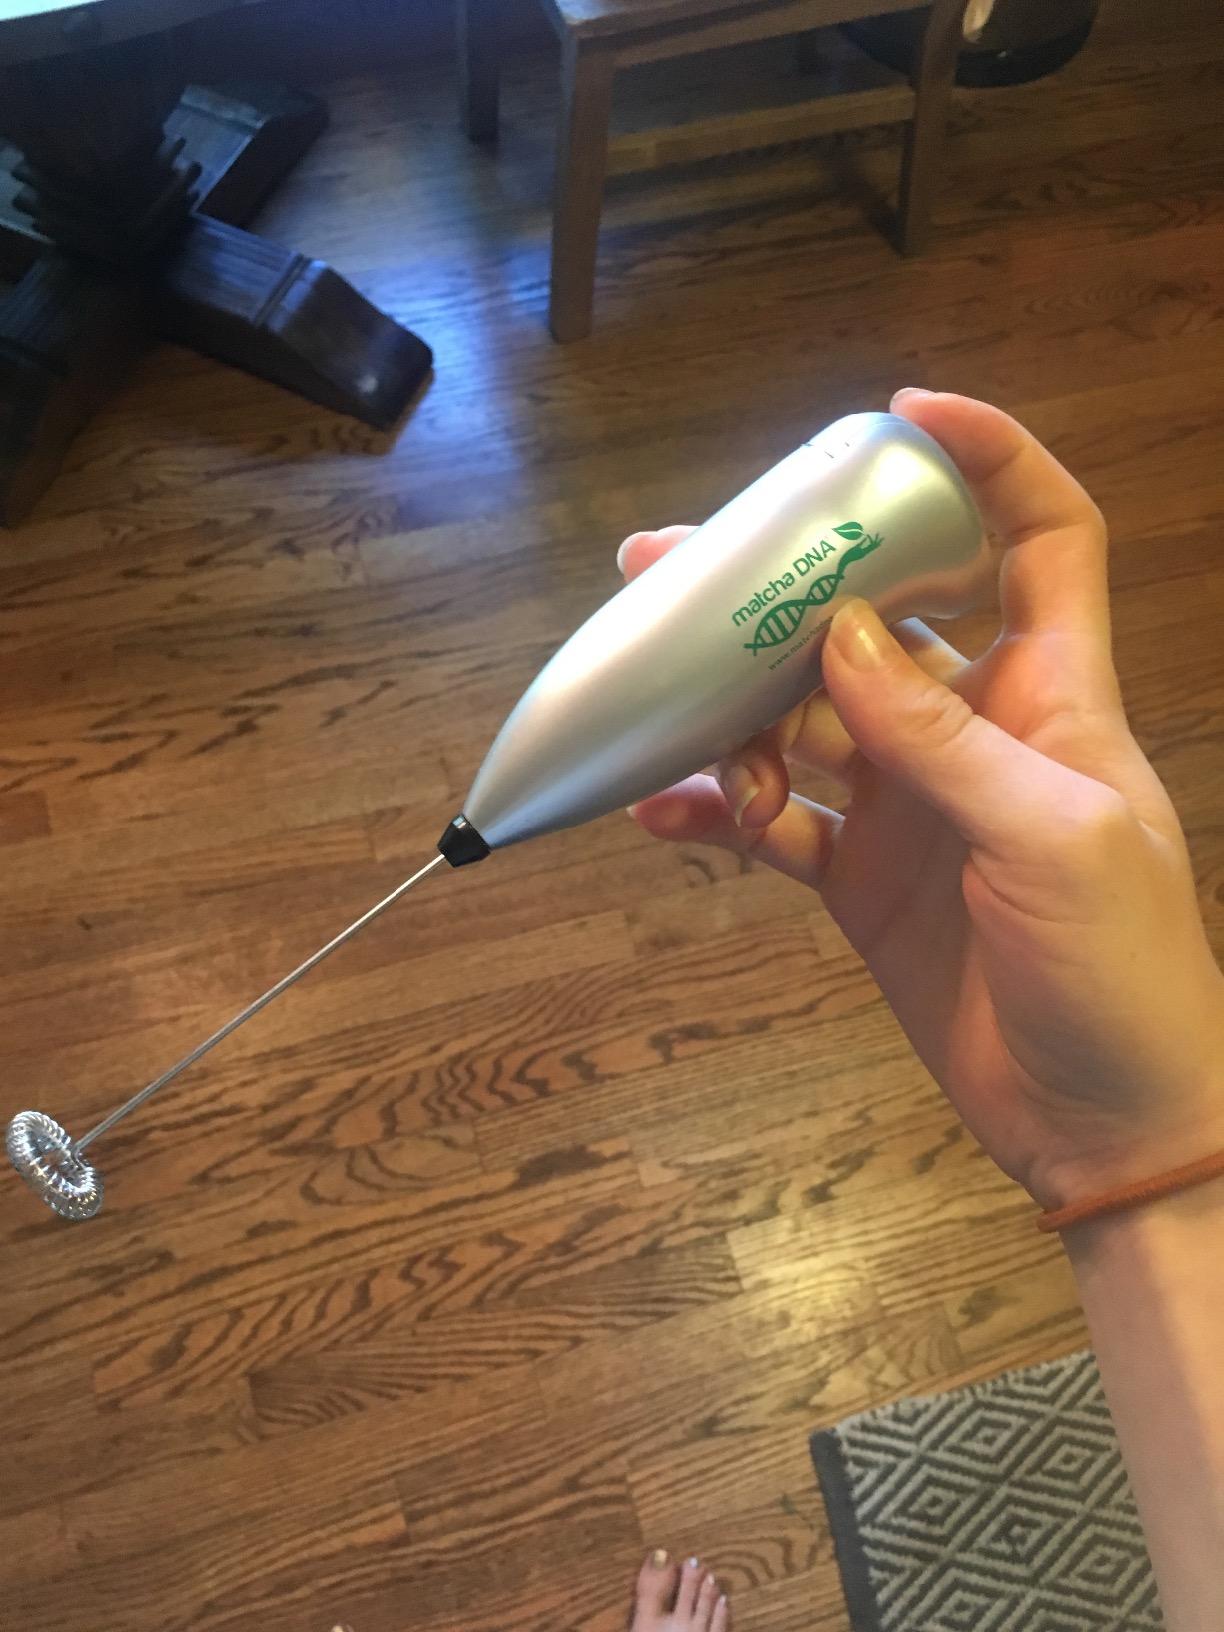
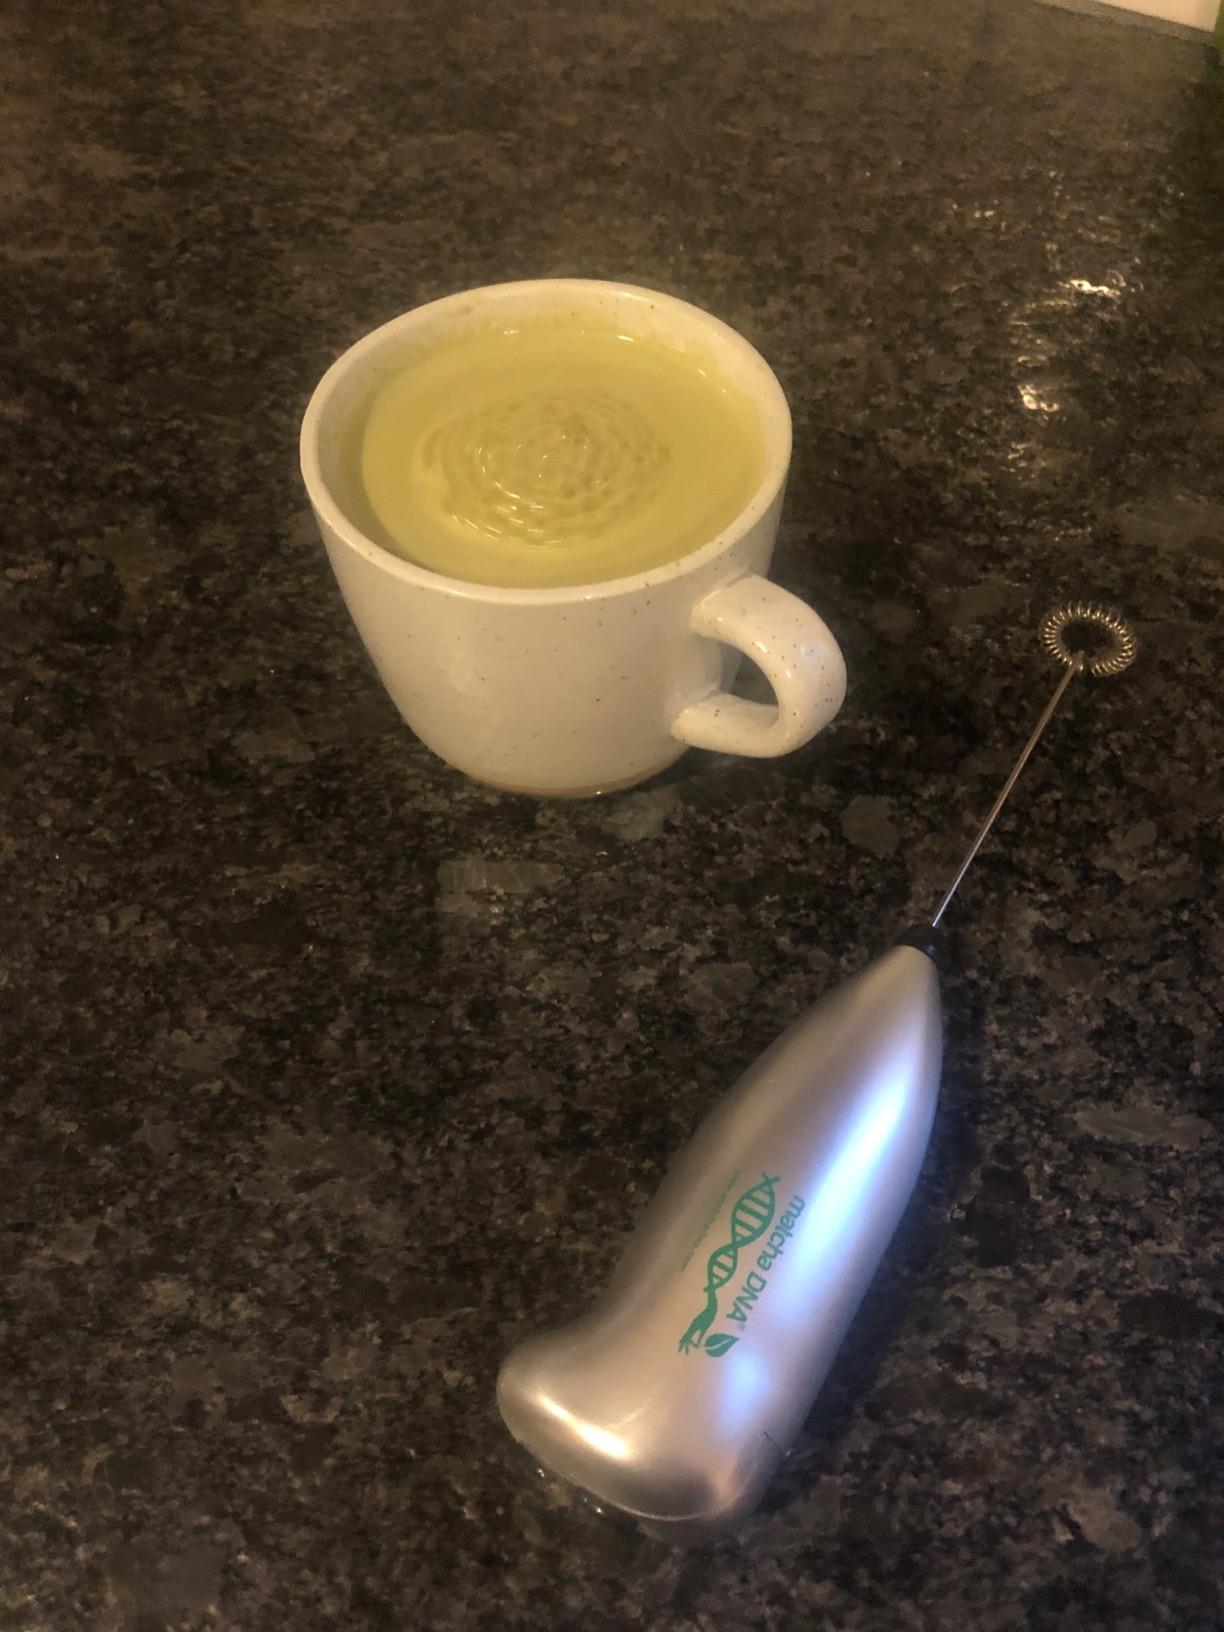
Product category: items_mixer
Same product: yes